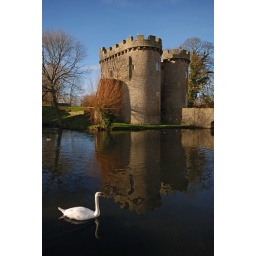
this is whittington castle in its winter finery, complete with obligatory swan